Chazal House

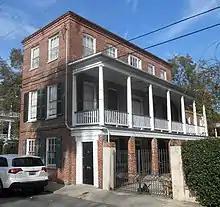
The Chazal House is a classic example of a Greek Revival single house in Ansonborough.

The Chazal House is a Greek Revival house at 66 Anson St., Charleston, South Carolina in the historic Ansonborough neighborhood.